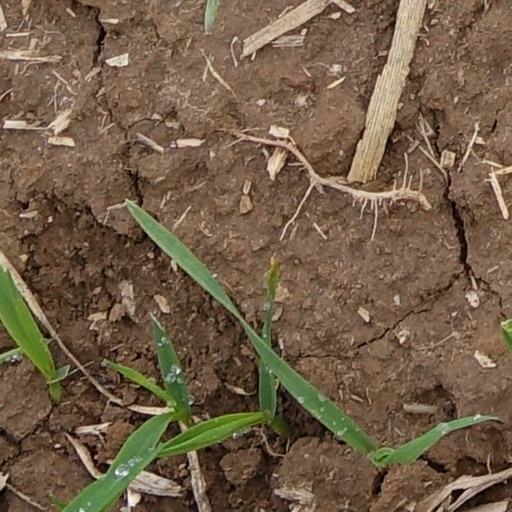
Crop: wheat